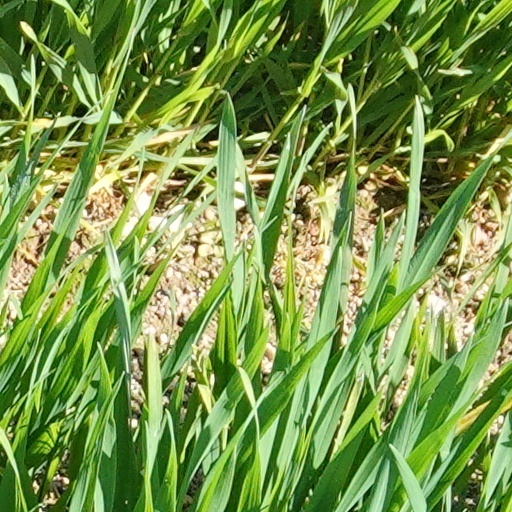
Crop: wheat